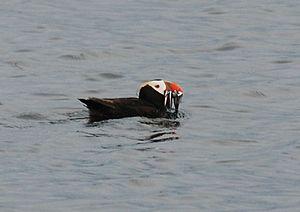
Le genre Fratercula regroupe trois espèces d'oiseaux de mer connus sous le nom de « macareux ».